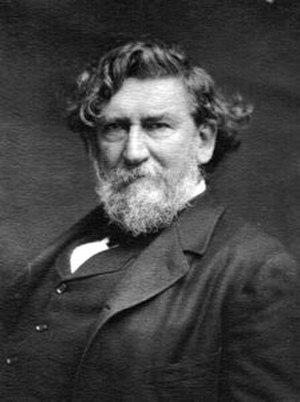
Thomas Satterwhite Noble, né le 29 mai 1835 à Lexington dans l'état du Kentucky et décédé le 27 avril 1907 à New York dans l'état de New York aux États-Unis, est un peintre américain. Professeur émérite de la Art Academy of Cincinnati de Cincinnati, autrefois nommé McMicken School of Design, il est connu pour sa série de quatre tableaux anti-esclavagistes peint à la fin de la guerre de Sécession.